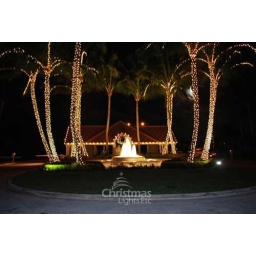
Customer wrapped white lights around palm trees at Admiral's Cove luxury private community.